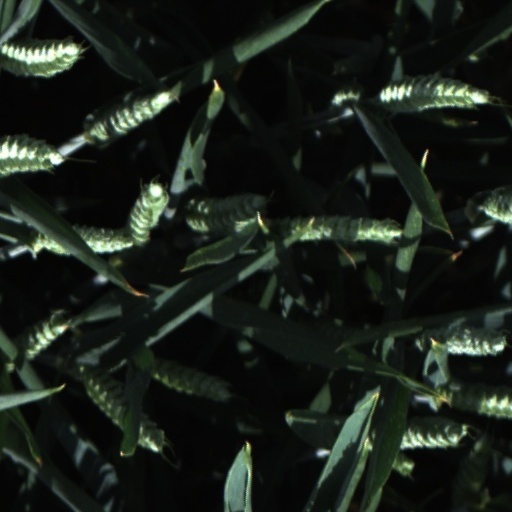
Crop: wheat